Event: Nepal Earthquake
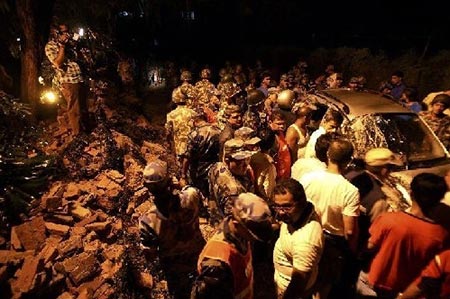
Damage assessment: damage